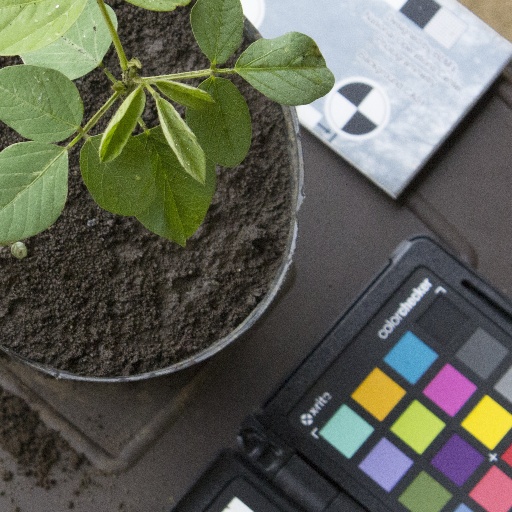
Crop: soybean